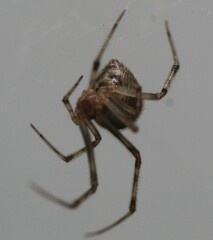
Species: Parasteatoda_tepidariorum